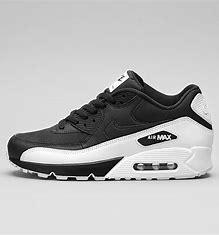
Brand: Nike
Model: Air Max 90 Essential